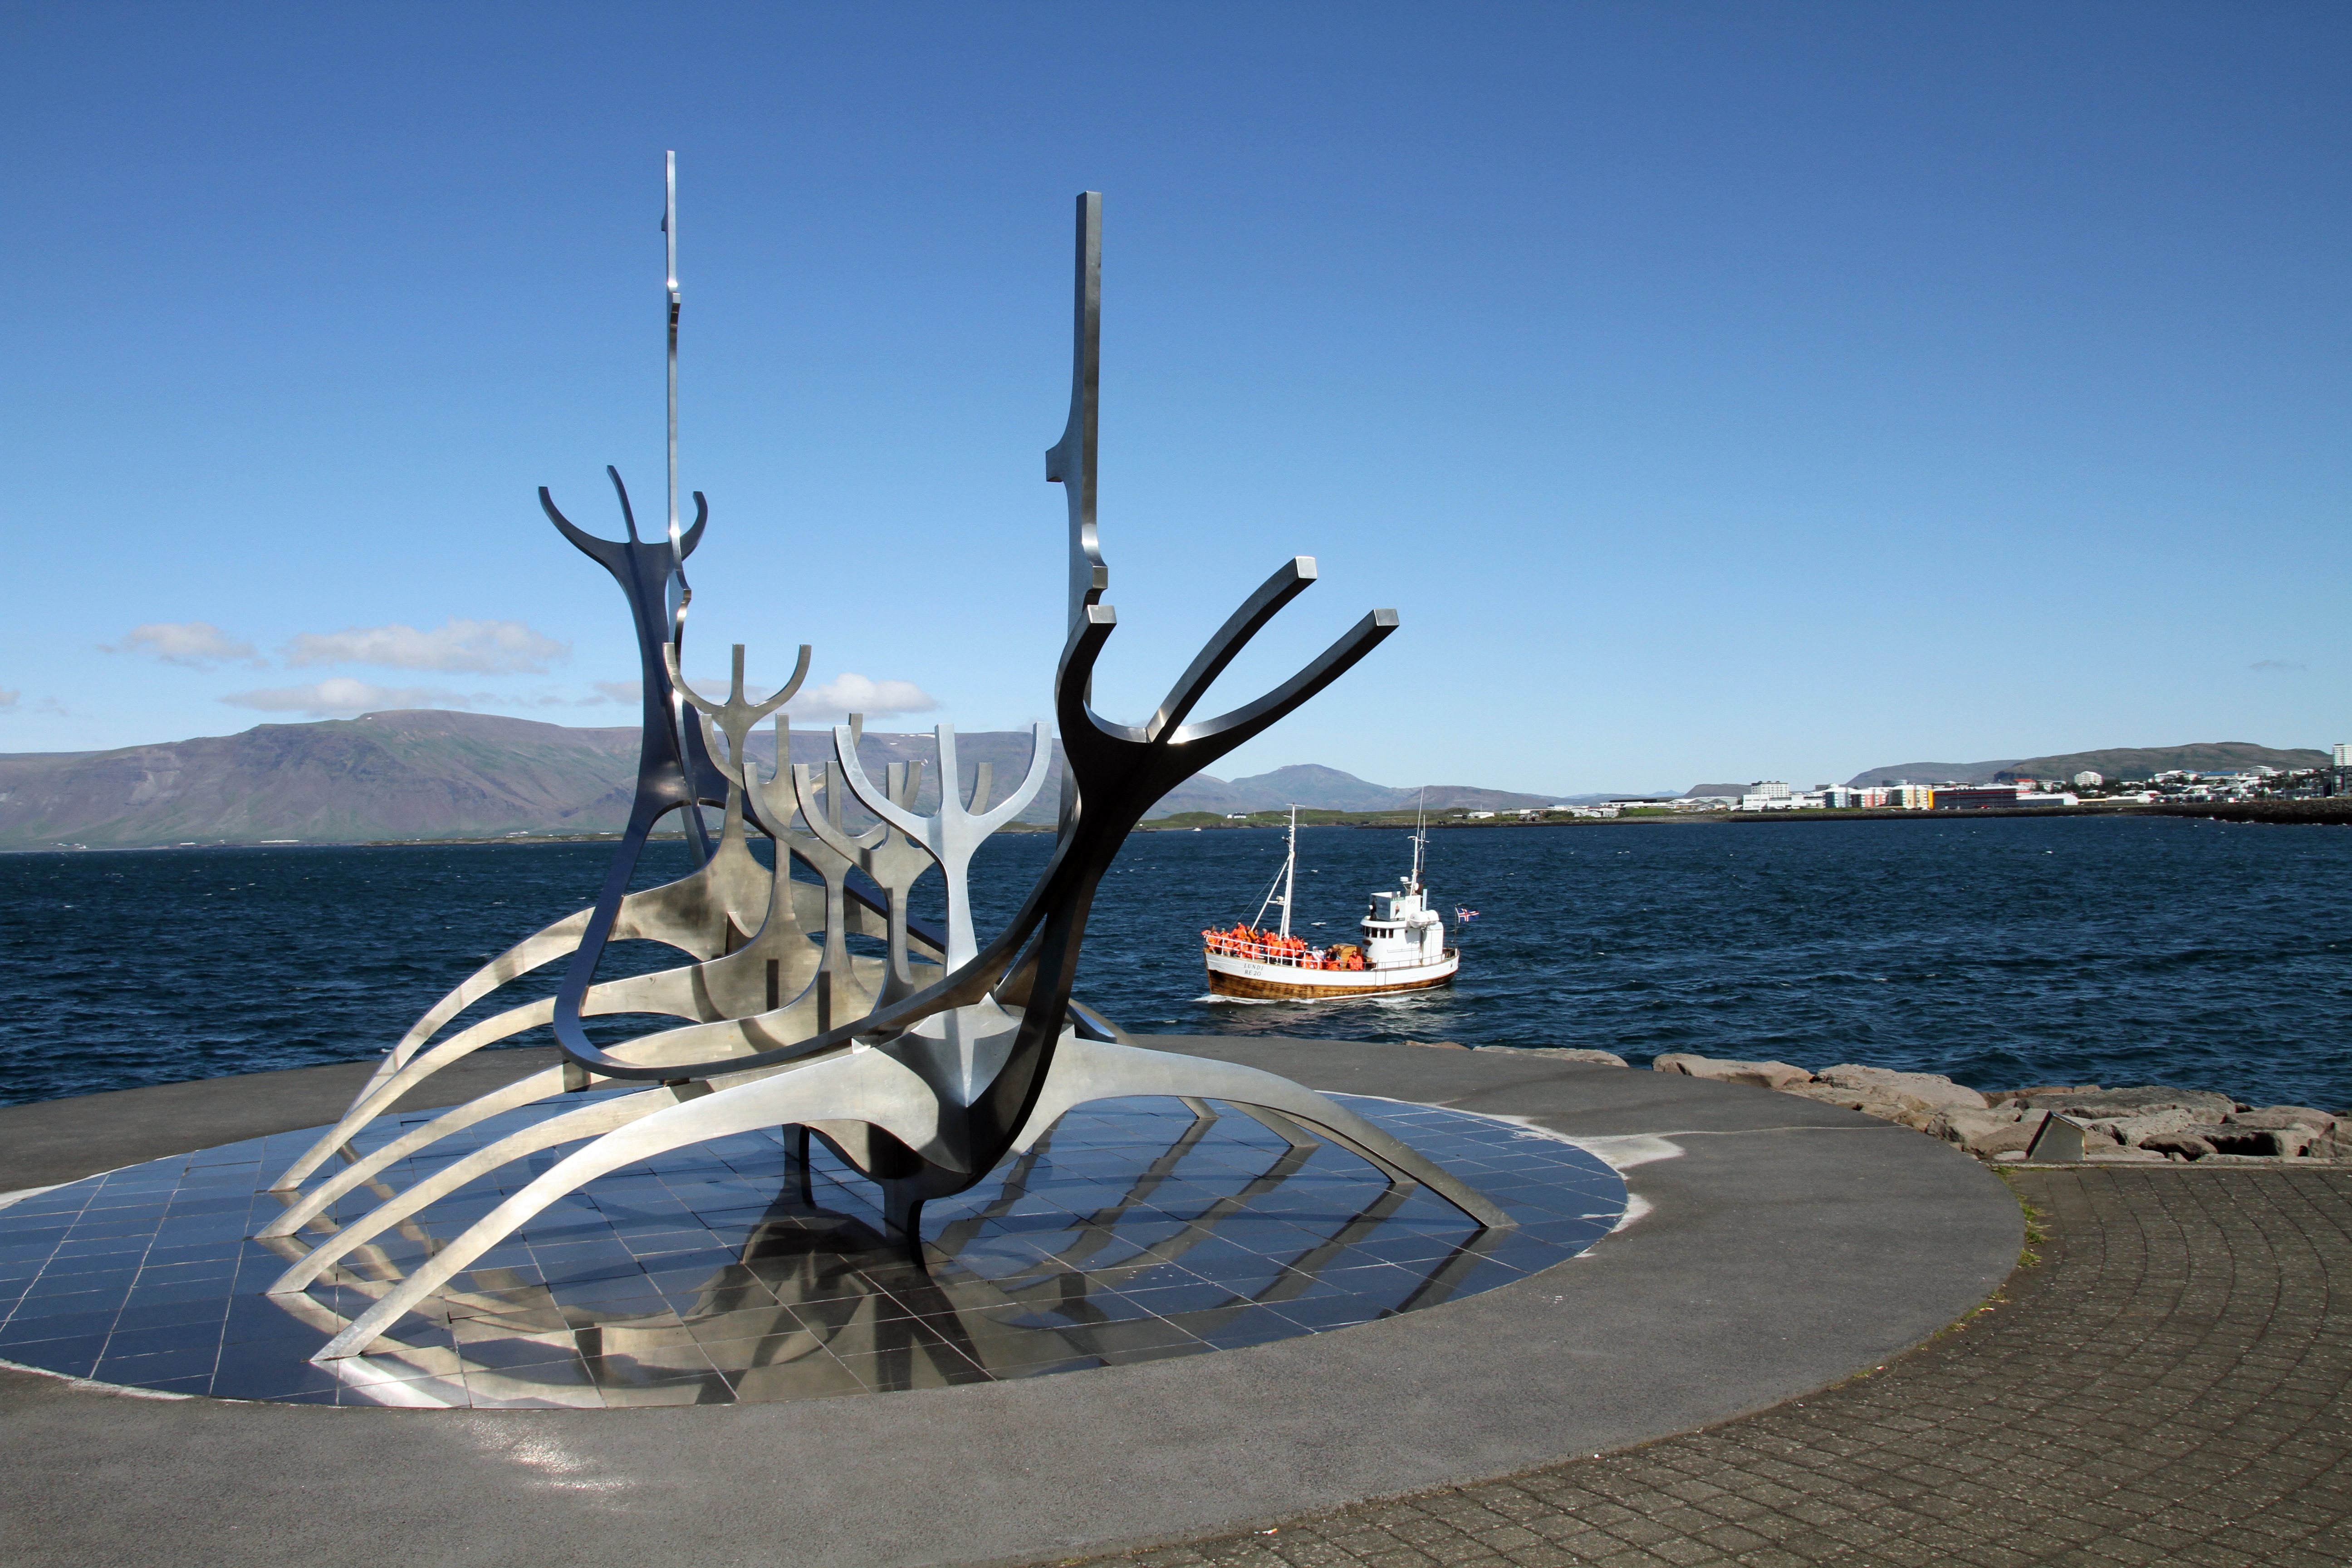
beach, sea, coast, sand, ocean, wind, monument, vacation, vehicle, iceland, sculpture, art, reykjavik, viking ship, sun voyager, solfar